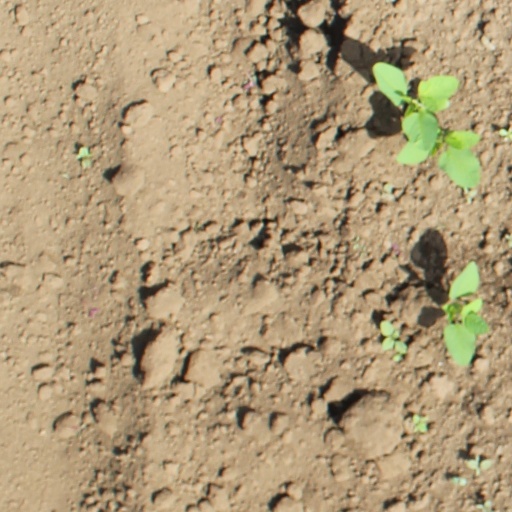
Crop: soybean